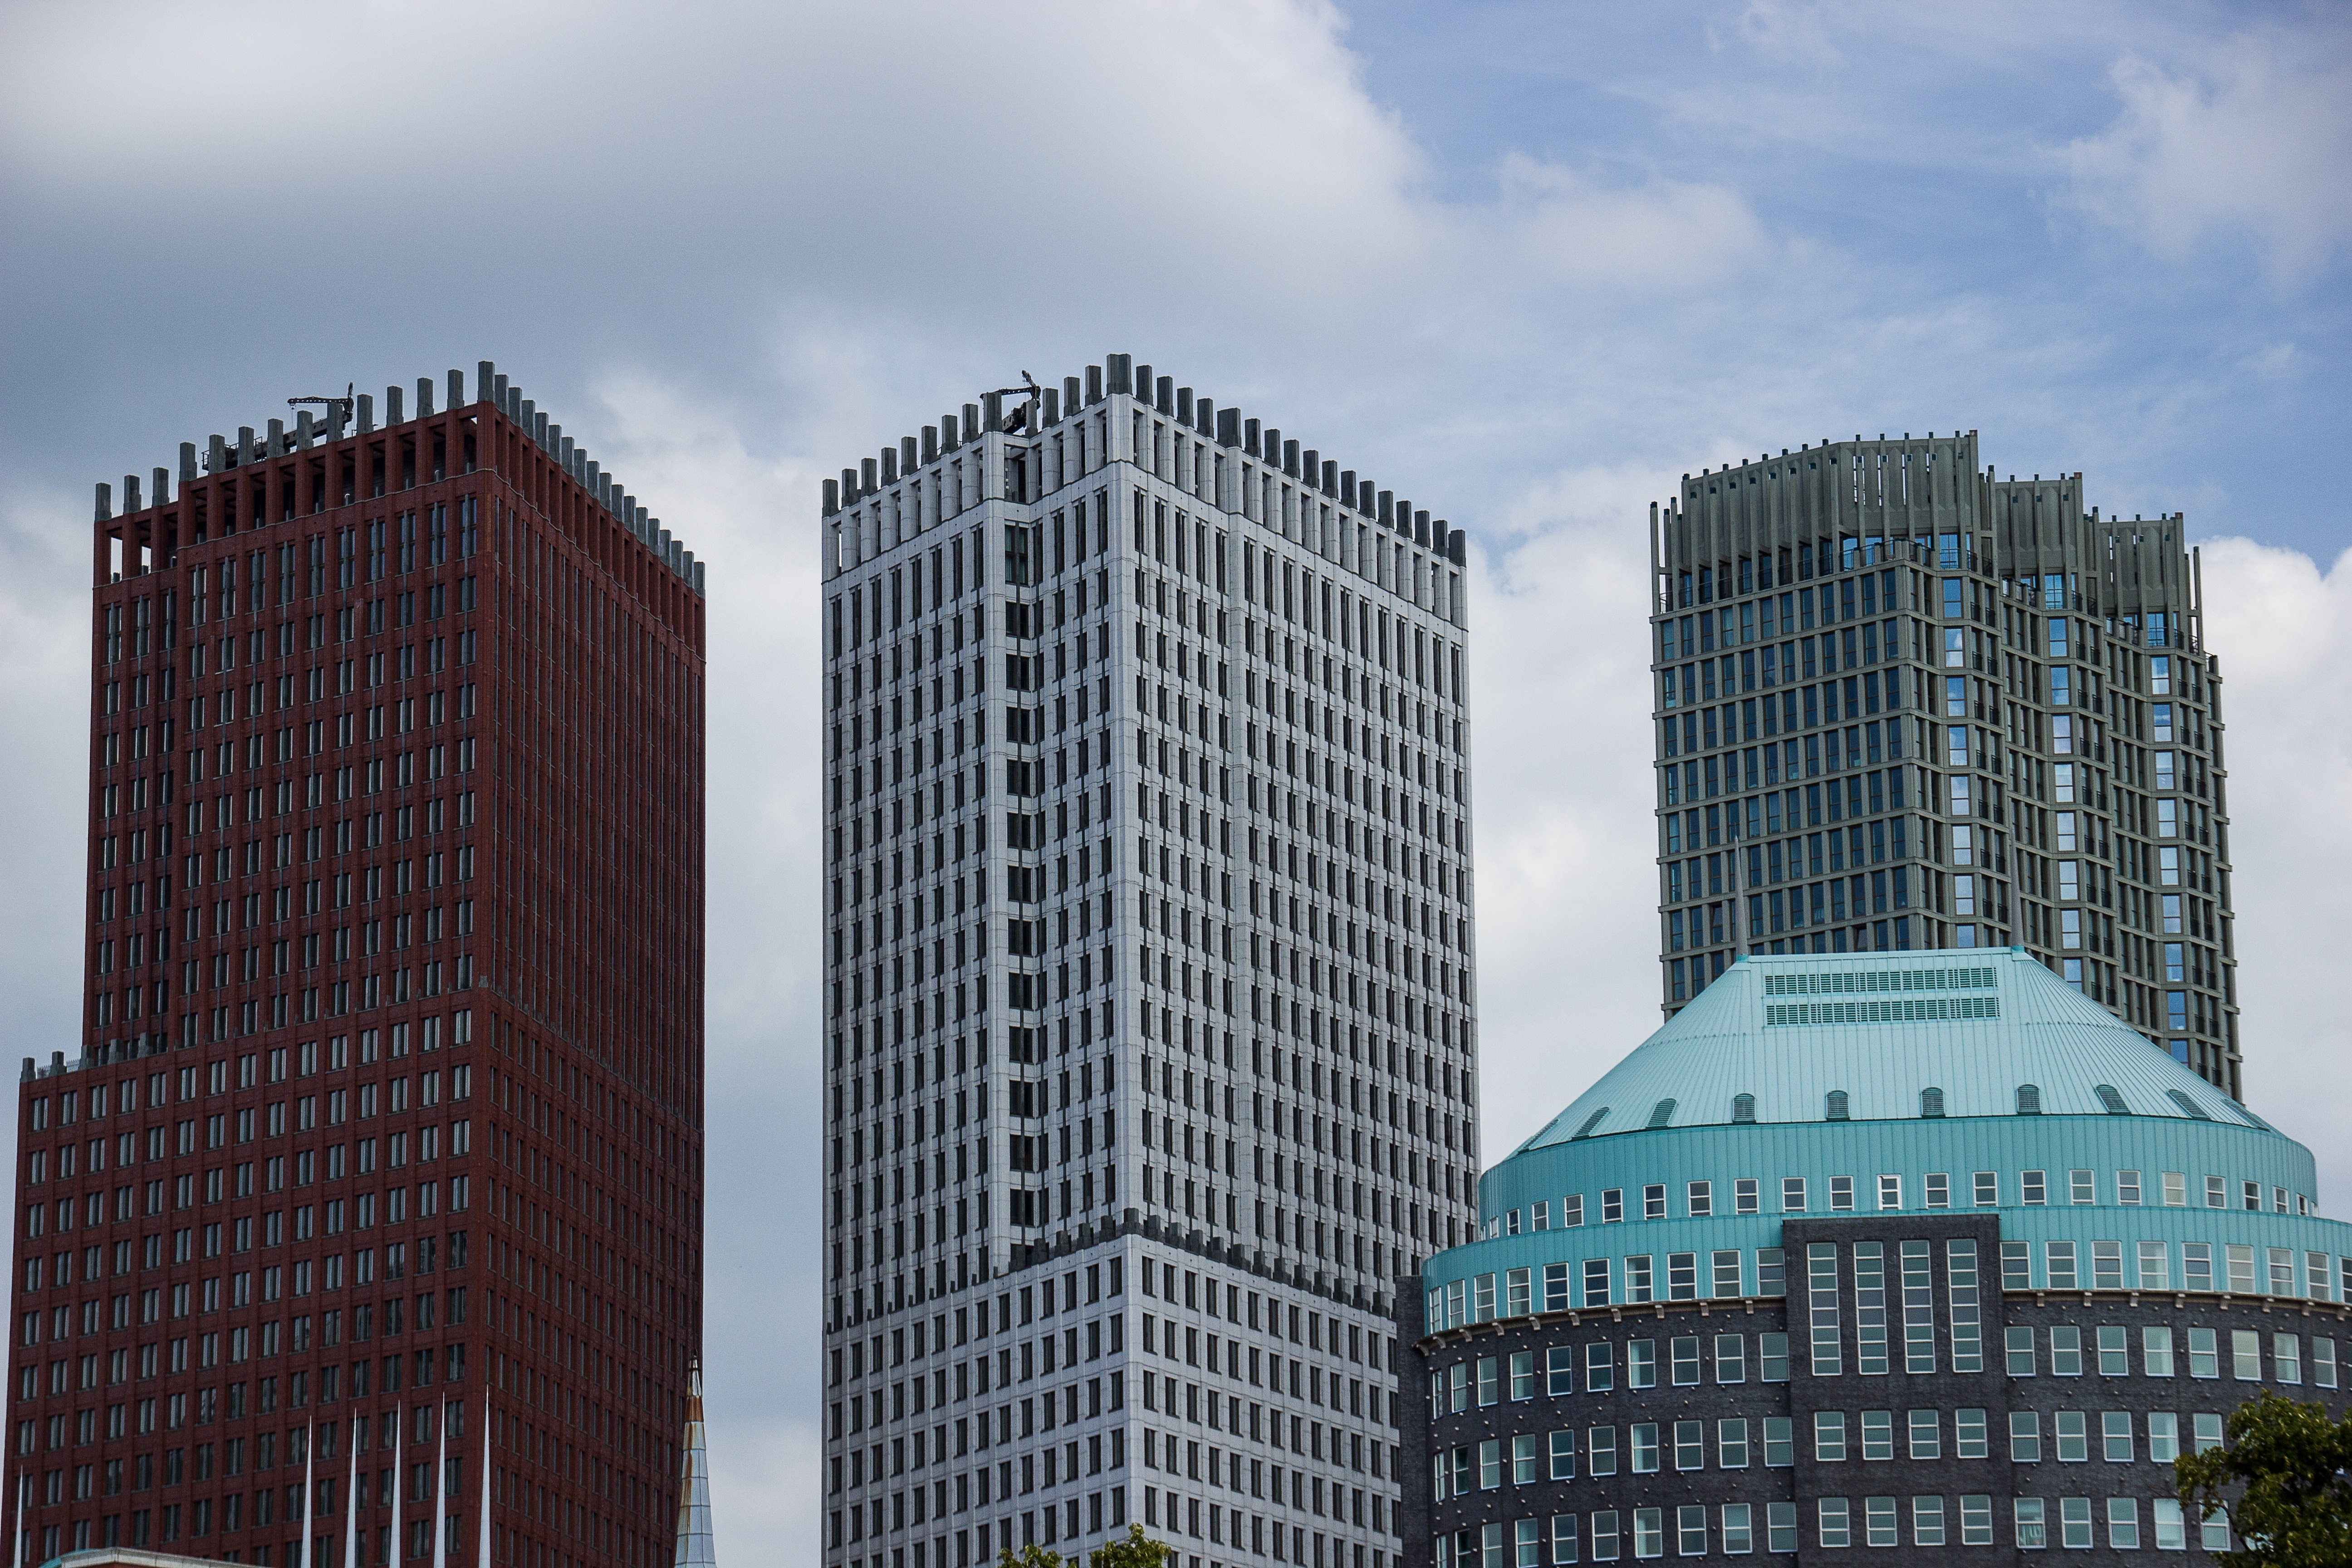
architecture, skyline, building, city, skyscraper, cityscape, downtown, tower, landmark, facade, tower block, netherlands, buildings, metropolis, condominium, neighbourhood, the hague, urban area, residential area, human settlement, metropolitan area